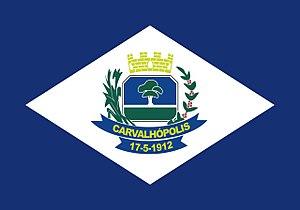
Carvalhópolis est une municipalité brésilienne de l'État du Minas Gerais et la Microrégion d'Alfenas.